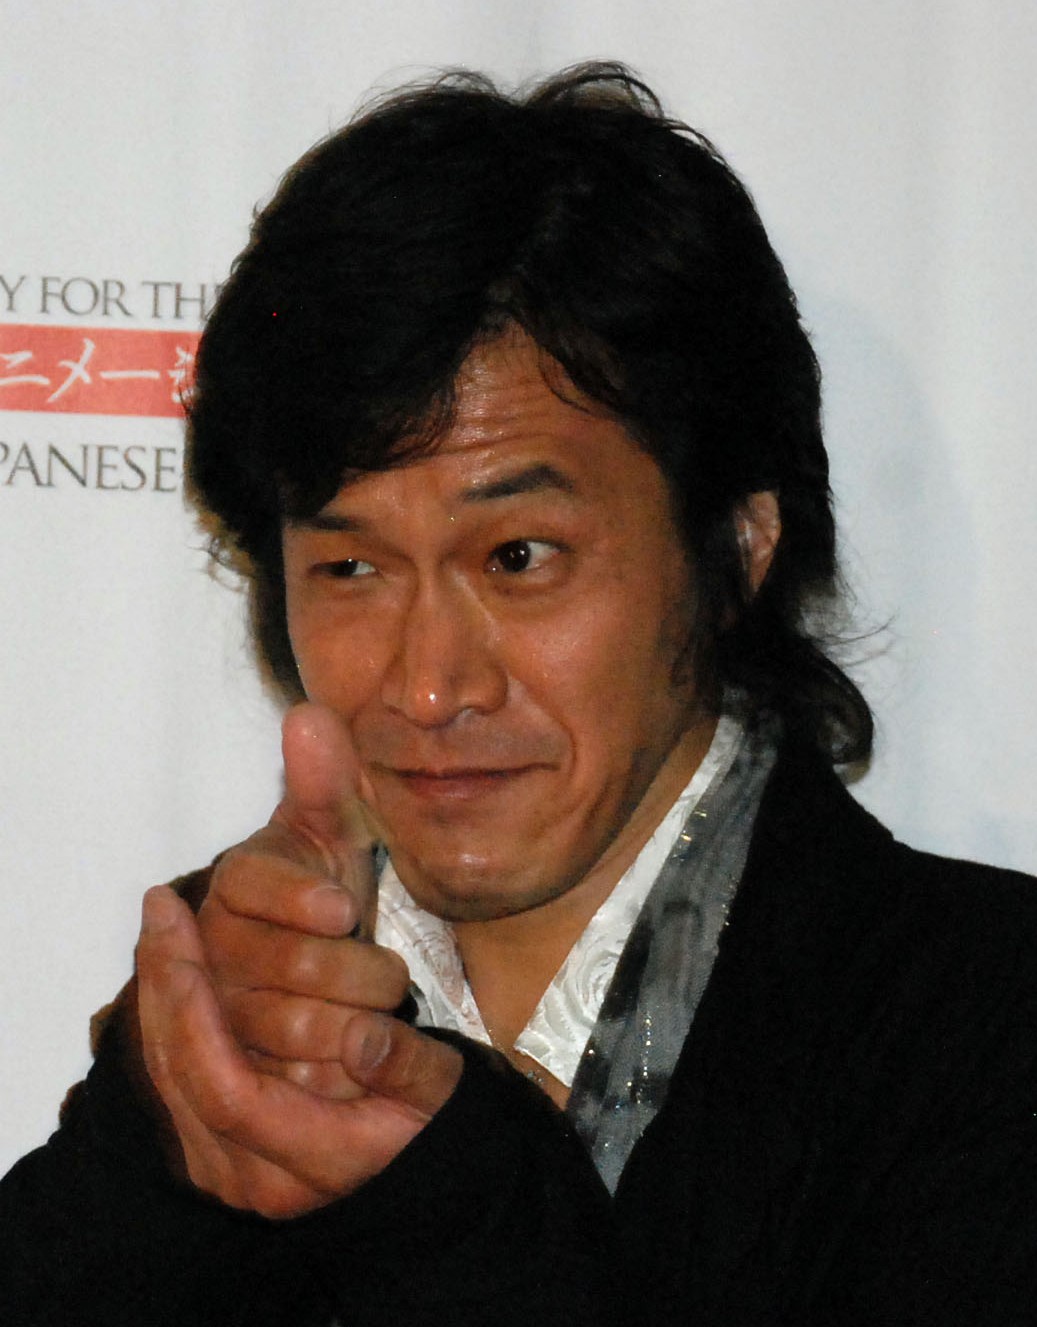
ริกิยะ โคยามะ

| name = ริกิยะ โคยามะ
| image = Rikiya Koyama.jpg
| caption = โคยามะในงานอนิเมะเอกซ์โปร ปี 2012
| native_name = 小山 力也
| native_name_lang = ja
| birth_place = จังหวัดเกียวโตะ ประเทศญี่ปุ่น
| other_names = ริกกี()ริกิจัง()
| occupation = flatlist|
* นักแสดง
* นักพากย์ญี่ปุ่น|นักพากย์
* ผู้บรรยาย
| years_active = 1987–ปัจจุบัน
| agent = Haiyuza Theatre Company
ริกิยะ โคยามะ (; เกิดวันที่ 18 ธันวาคม ค.ศ. 1963) เป็นนักแสดงและนักพากย์ชายที่มีชื่อเสียงคนหนึ่งในประเทศญี่ปุ่น โดยจะมีผลงานการพากย์เน้นหนักไปทางภาพยนตร์ต่างประเทศเสียมาก โดยเฉพาะบทที่ จอร์จ คลูนีย์ เป็นผู้แสดง ทำให้ชื่อของเขาเป็นที่รู้จักในหมู่แฟนภาพยนตร์ต่างประเทศเป็นอย่างดี
== ประวัติ ==
วันเกิด : 18 ธันวาคม พ.ศ. 2506
บ้านเกิด : เกียวโต ประเทศญี่ปุ่น
สังกัด : เงคิดันไฮยูสะ (Haiyuza Theatre Company)
== ผลงาน ==
=== แอนิเมชัน ===
* ฟิกเกอร์ 17 สึบาสะ & ฮิคารุ รับบทเป็น D.D
* ก้าวแรกสู่สังเวียน รับบทเป็น ทากามูระ มาโมรุ
* โคโรเกะผจญภัย รับบทเป็น เบิร์ก (พ่อของโคโรเกะ)
* สงครามเวหา ฟาฟเนอร์ รับบทเป็น คานาเมะ เซอิจิโร่
* อายชีลด์ 21 ไอ้หนูไต้ฝุ่นมะกันบอล รับบทเป็น ทาเคคุระ เก็น
* สปีดกราฟเฟอร์ รับบทเป็น เรียวโงคุ เก็นบะ
* เฟท/สเตย์ ไนท์ รับบทเป็น เอมิยะ คิริซึงุ
* บลีช รับบทเป็น สตารค์ (เอสปาด้า หมายเลข 1)
*Black Bullet รับบทเป็น kagetane hiruko
=== เกม ===
* อาร์เมอร์ด คอร์ 2 รับบทเป็น เลออส ไคลน์
* แดร็ก ออฟ ดรากูน รับบทเป็น ยูริค
* แองเจลีค|แองเจลีค เอตัวล์ รับบทเป็น เลโอนาร์ด
* ไฟนอลแฟนตาซี XII รับบทเป็น บาช
=== โทคุซัทสึ ===
* โกเซย์เจอร์ รับบทเป็น ริวเซย์ โนะ เดรฟต้า
* คาเมนไรเดอร์ BLACK RX รับบทเป็น โจแห่งสายหมอก
=== ภาพยนตร์ต่างประเทศ ===
* ER ห้องฉุกเฉิน พากย์เสียงของ ดร.ดักลาส รอส (จอร์จ คลูนี่ย์)
* Ally McBeal พากย์เสียงของ ดร.เกรก บัตเตอร์ส (เจส แอล มาร์ติน)
* Due South พากย์เสียงของ พอล กรอส (เบนตัน เฟรเซอร์)
* Without a Trace พากย์เสียงของ แดนนี่ เทย์เลอร์ (เอนริเก้ เมอร์เซียโน)
* Crimson Tide พากย์เสียงของ รอน ฮันเตอร์ (เดนเซล วอชิงตัน)
* The Peacemaker พากย์เสียงของ โทมัส ดีโว (จอร์จ คลูนี่ย์)
* City of Angels พากย์เสียงของ เซธ (นิโคลัส เคจ)
* Out of Sight พากย์เสียงของ แจ็ค โฟลี่ย์ (จอร์จ คลูนี่ย์)
* The Thin Red Line พากย์เสียงของ ชาร์ลส บอช (จอร์จ คลูนี่ย์)
* Payback พากย์เสียงของ พอร์ตเตอร์ (เมล กิ๊บสัน)
* Three Kings พากย์เสียงของ อาร์ชี เกตส์ (จอร์จ คลูนี่ย์)
* 24 (Twenty Four) พากย์เสียงของ แจ็ค บาวเออร์ (คีเฟอร์ ซัทเธอร์แลนด์)
* Memento พากย์เสียงของ เลียวนาร์ด (กาย เพียร์ซ)
* The Perfect Storm พากย์เสียงของ บิลลี่ ไทน์ (จอร์จ คลูนี่ย์)
* Someone Like You พากย์เสียงของ เอ็ดดี้ อัลเดน (ฮิวจ์ แจ็คแมน)
* Hardball พากย์เสียงของ คอนเนอร์ โอนีล (คีนู รีฟส์)
* Ali พากย์เสียงของ โมฮัมหมัด อาลี (วิลล์ สมิธ)
* The Lord of the Rings พากย์เสียงของ โบโรเมียร์ (ฌอน บีน)
* แดจังกึม พากย์เสียงของ ซอชอนซู (พ่อของจังกึม)
* Dare Devil พากย์เสียงของ แมตต์ เมอร์ด็อก (เบน แอฟเฟล็ก)
* Constantine พากย์เสียงของ จอห์น คอนสแตนติน (คีนู รีฟส์)
* Ocean's Eleven พากย์เสียงของ แดเนียล โอเชียน (จอร์จ คลูนี่ย์)
* Ocean's Twelve พากย์เสียงของ แดเนียล โอเชียน (จอร์จ คลูนี่ย์)
=== ผลงานการแสดง ===
* คาเมนไรเดอร์ BLACK RX รับบทเป็น คาซึมิโนะ โจ
* ตำรวจพิเศษวินสเปคเตอร์ รับบทเป็น มัตสึยามะ
* คำสั่งฉุกเฉินพิเศษโซลเบรน รับบทเป็น เซคิเนะ
* มือปราบผู้พิทักษ์เอ็กช์ซีดราฟ รับบทเป็น ผู้ช่วยของ ดร.โอบายาชิ
* หุ่นยนต์มือปราบผู้พิทักษ์แจนเปอร์สัน รับบทเป็น ทาคาเสะ
* บลูสวาท รับบทเป็น ฮาราดะ โทรุ
== แหล่งข้อมูลอื่น ==
* Rikiya Koyama Fan Page
*
ข้อมูลจากanimenewsnetwork
หมวดหมู่:นักพากย์ชายชาวญี่ปุ่น
หมวดหมู่:บุคคลจากจังหวัดเกียวโต
หมวดหมู่:นักแสดงญี่ปุ่น